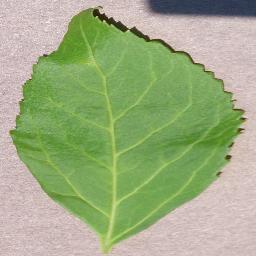
Label: Cherry___healthy